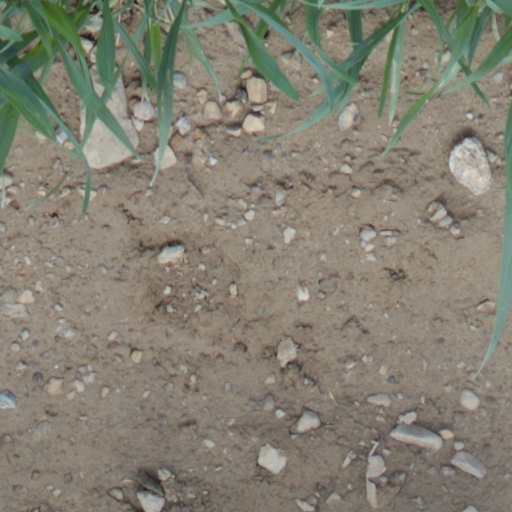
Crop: wheat